Salford Hundred

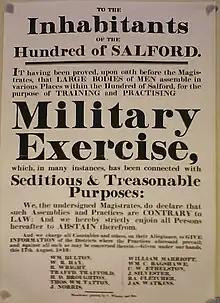
Notice "to the inhabitants of the Hundred of Salford", published by magistrates the day after the Peterloo Massacre

In 1846 the court was reformed to become a Court of Record with its jurisdiction extended to debts not exceeding fifty pounds in value. In 1838 Manchester was incorporated as a municipal borough and granted its own court of record. The two courts were merged as the Salford Hundred Court of Record in 1869 by the (31 & 32 Vict. c. cxxx). The court had jurisdiction in personal actions only. The municipal boroughs of Oldham, Bolton, Heywood and Rochdale successively had their areas exempted from the jurisdiction of the Hundred Court by Order in Council or private Act of Parliament between 1878 and 1893.